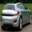
Label: automobile